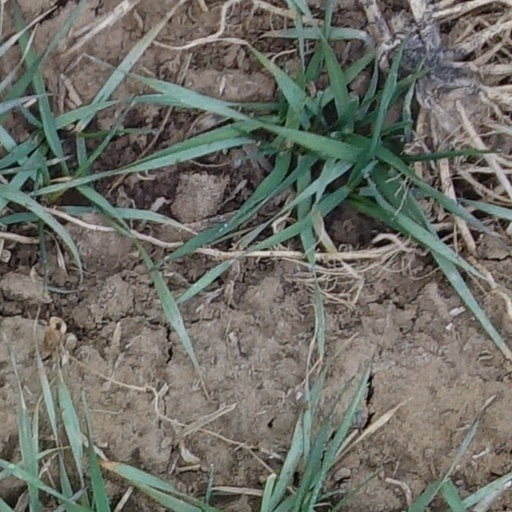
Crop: wheat